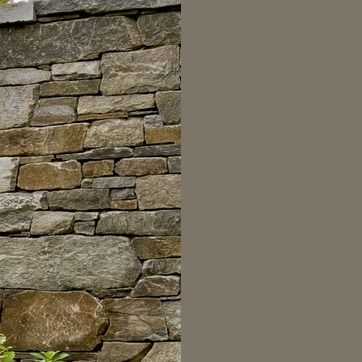
Material: stone